List of college sports team names and mascots derived from Indigenous peoples

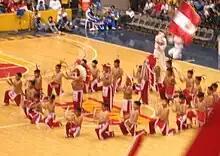
The San Beda Little Indians during a halftime performance at the Araneta Coliseum in 2006.

The varsity teams of San Beda University, the San Beda Red Lions, has its Indian Yell cheer, complete with schoolchildren cheerleaders in Indian face paint, costume and war bonnet.